Rajinder Sachar

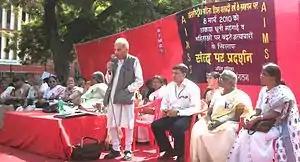
Justice (Rtd) Rajinder Sachar addressing the Parliament March organised by AIMSS on the International Women's Day, 2010

In 2003, as counsel for the Centre for Public Interest Litigation (CPIL), Sachar and Prashant Bhushan challenged the government's plans to privatise Bharat Petroleum and Hindustan Petroleum. CPIL said that the only way to disinvest in the companies would be to repeal or amend the Acts by which they were nationalised in the 1970s.